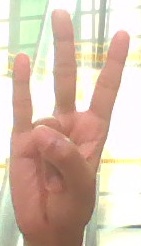
ASL sign: 7